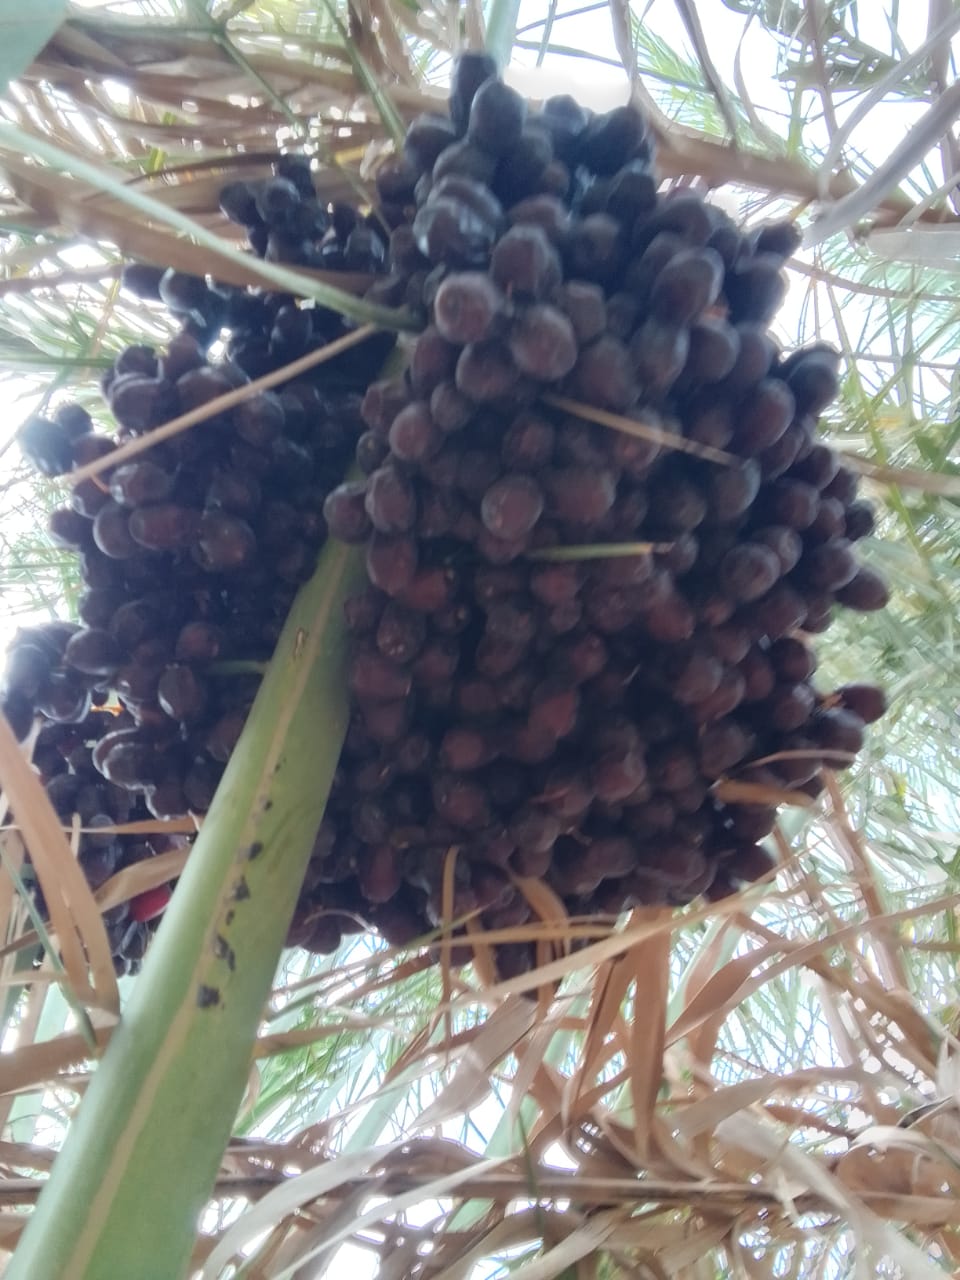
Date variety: bouisthami